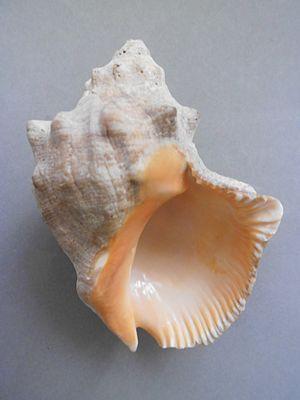
Stramonita est un genre de mollusques gastéropodes prédateurs de la famille des Muricidae.